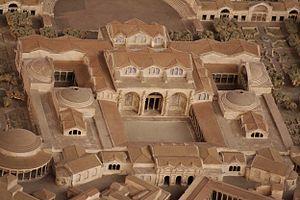
Thermes de Trajan sur la maquette d'I. Gismondi. Museo della Civilta Romana, EUR, Rome.
Les thermes de Trajan sont des bains publics de Rome situés sur la partie méridionale de la colline de l'Oppius, au nord-est des thermes de Titus, recouvrant les fondations et vestiges de la Domus Aurea de Néron. Ils sont situés à la périphérie des quartiers les plus développés, mais à l'intérieur de l'enceinte délimitée par la muraille Servienne.